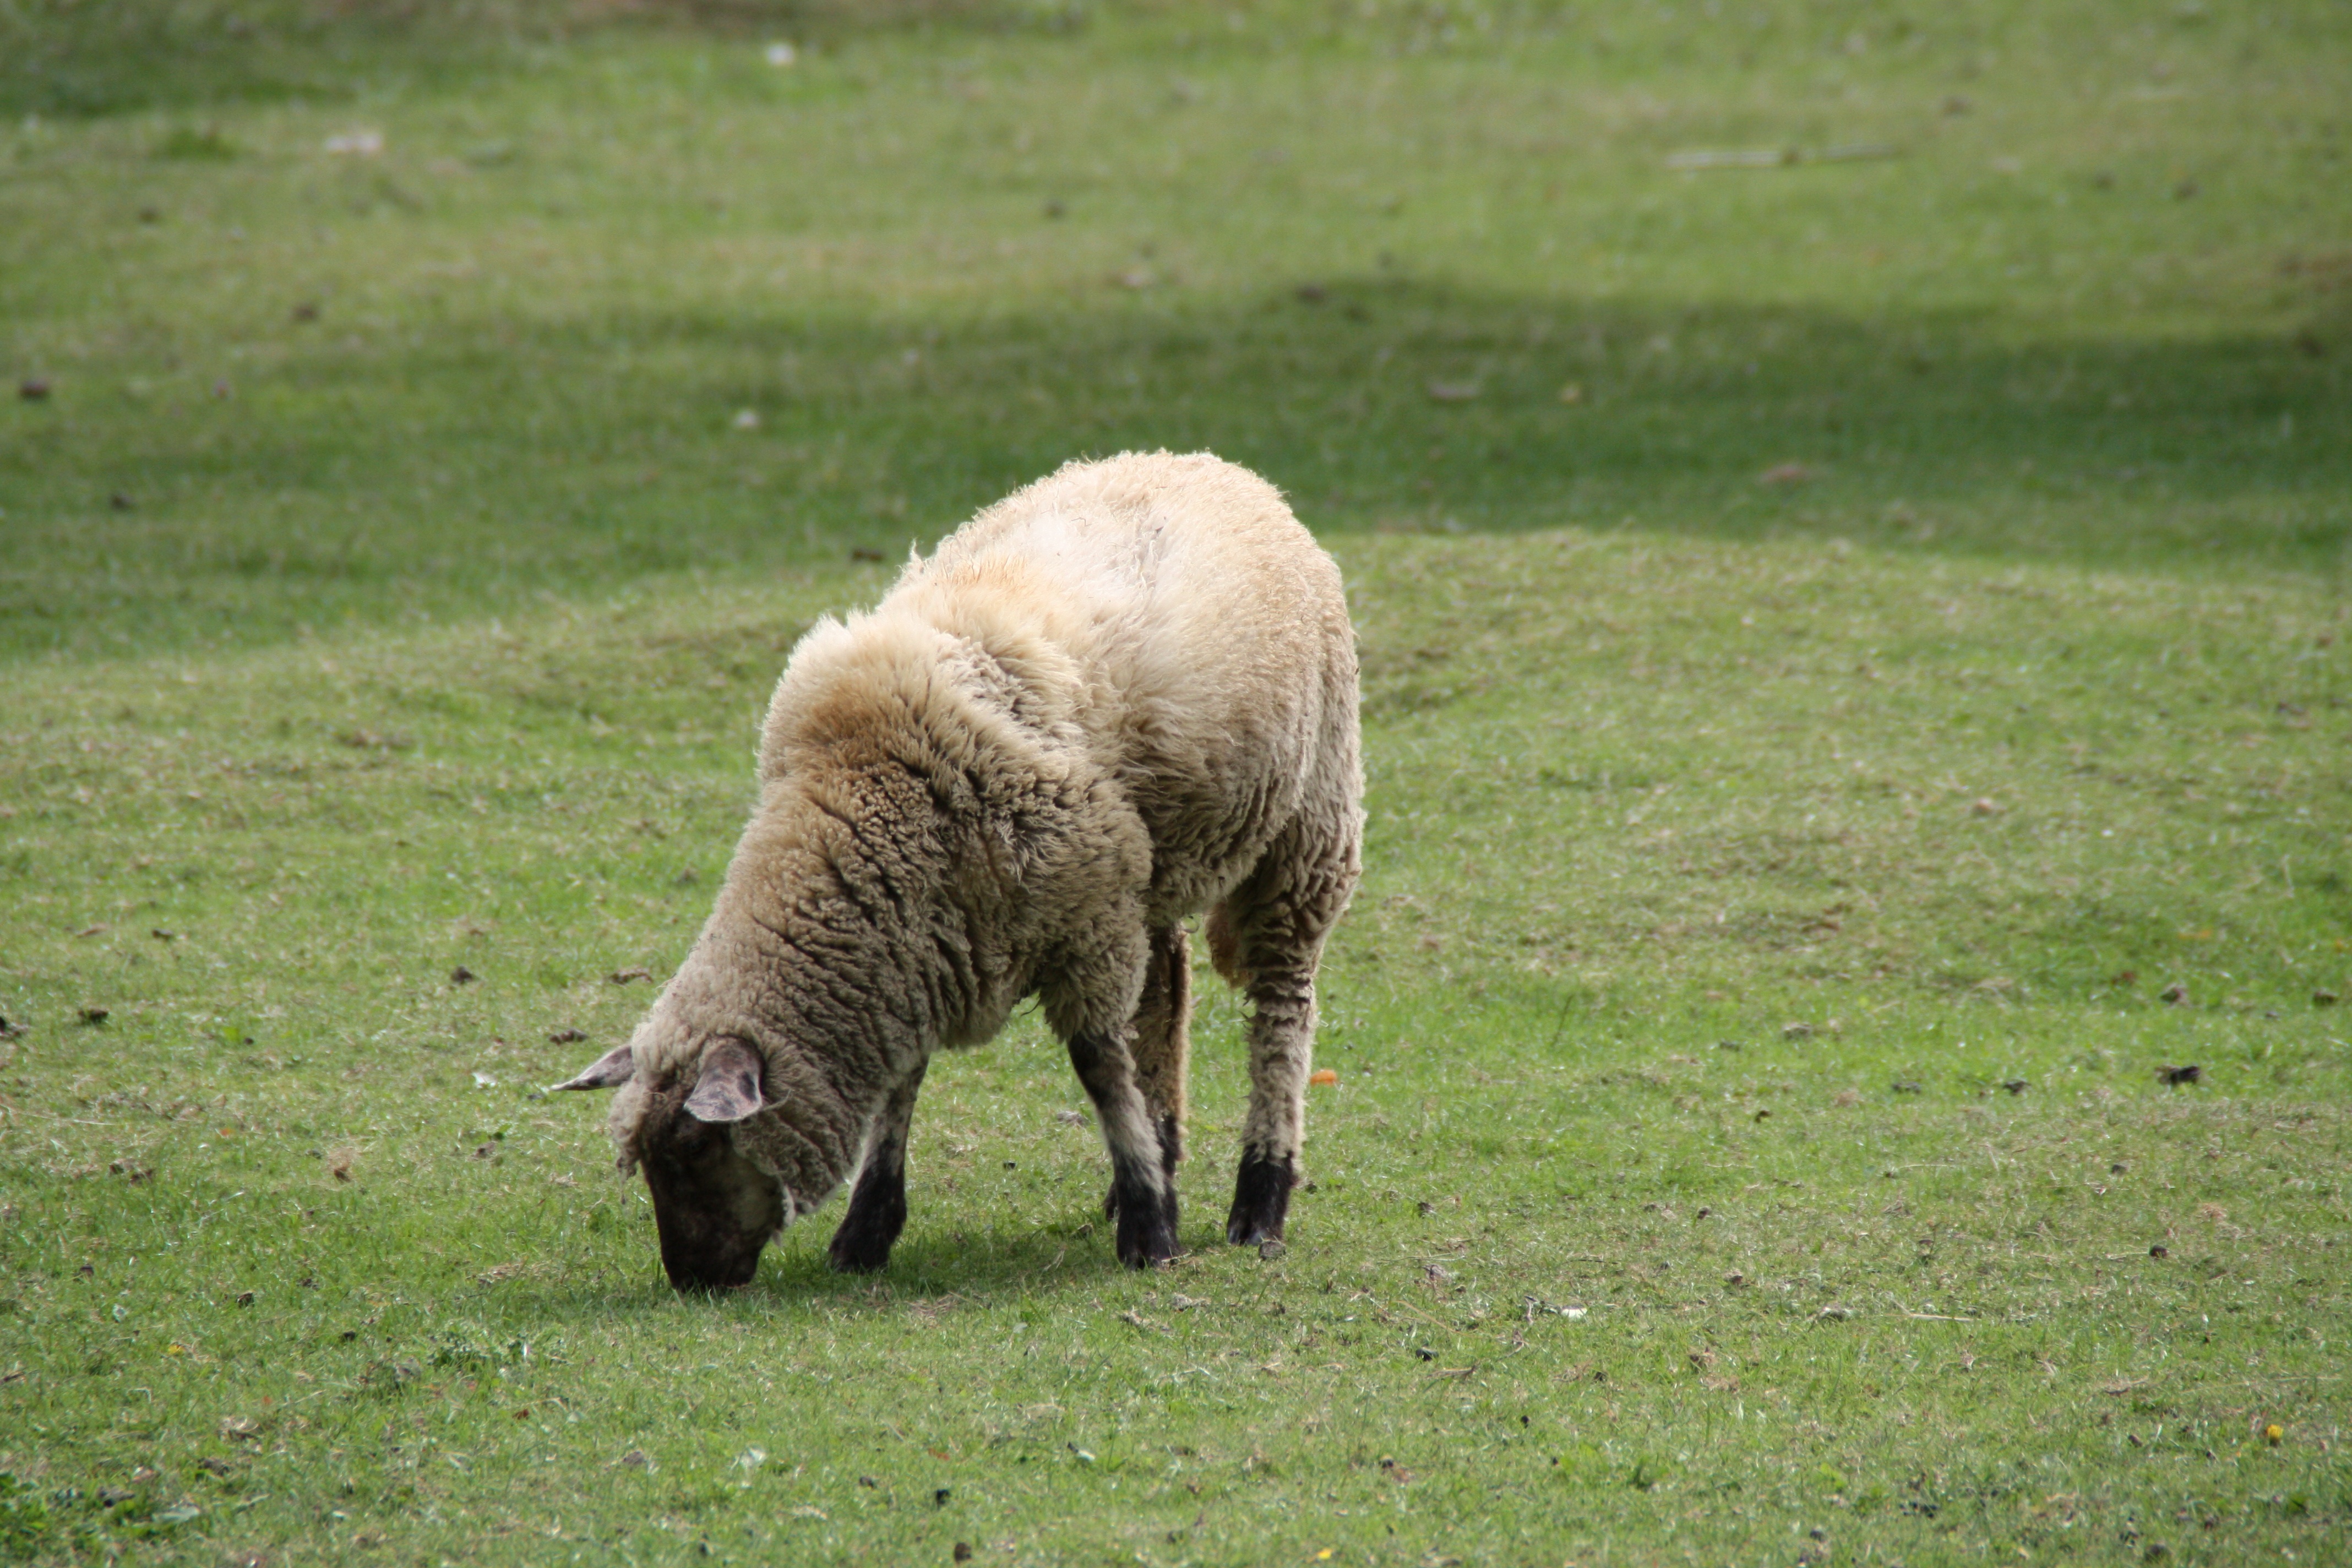
grass, field, meadow, wildlife, herd, pasture, grazing, sheep, mammal, fauna, grassland, vertebrate, sheeps, cattle like mammal, cow goat family